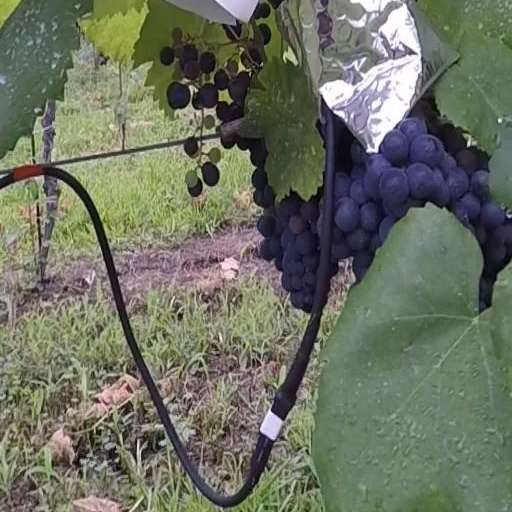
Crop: grape